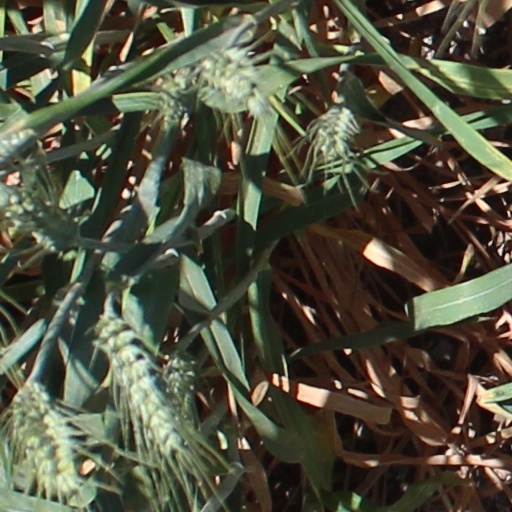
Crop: wheat